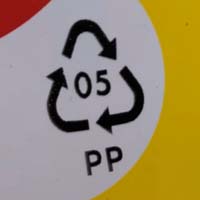
Plastic recycling code class: 5_polypropylene_PP